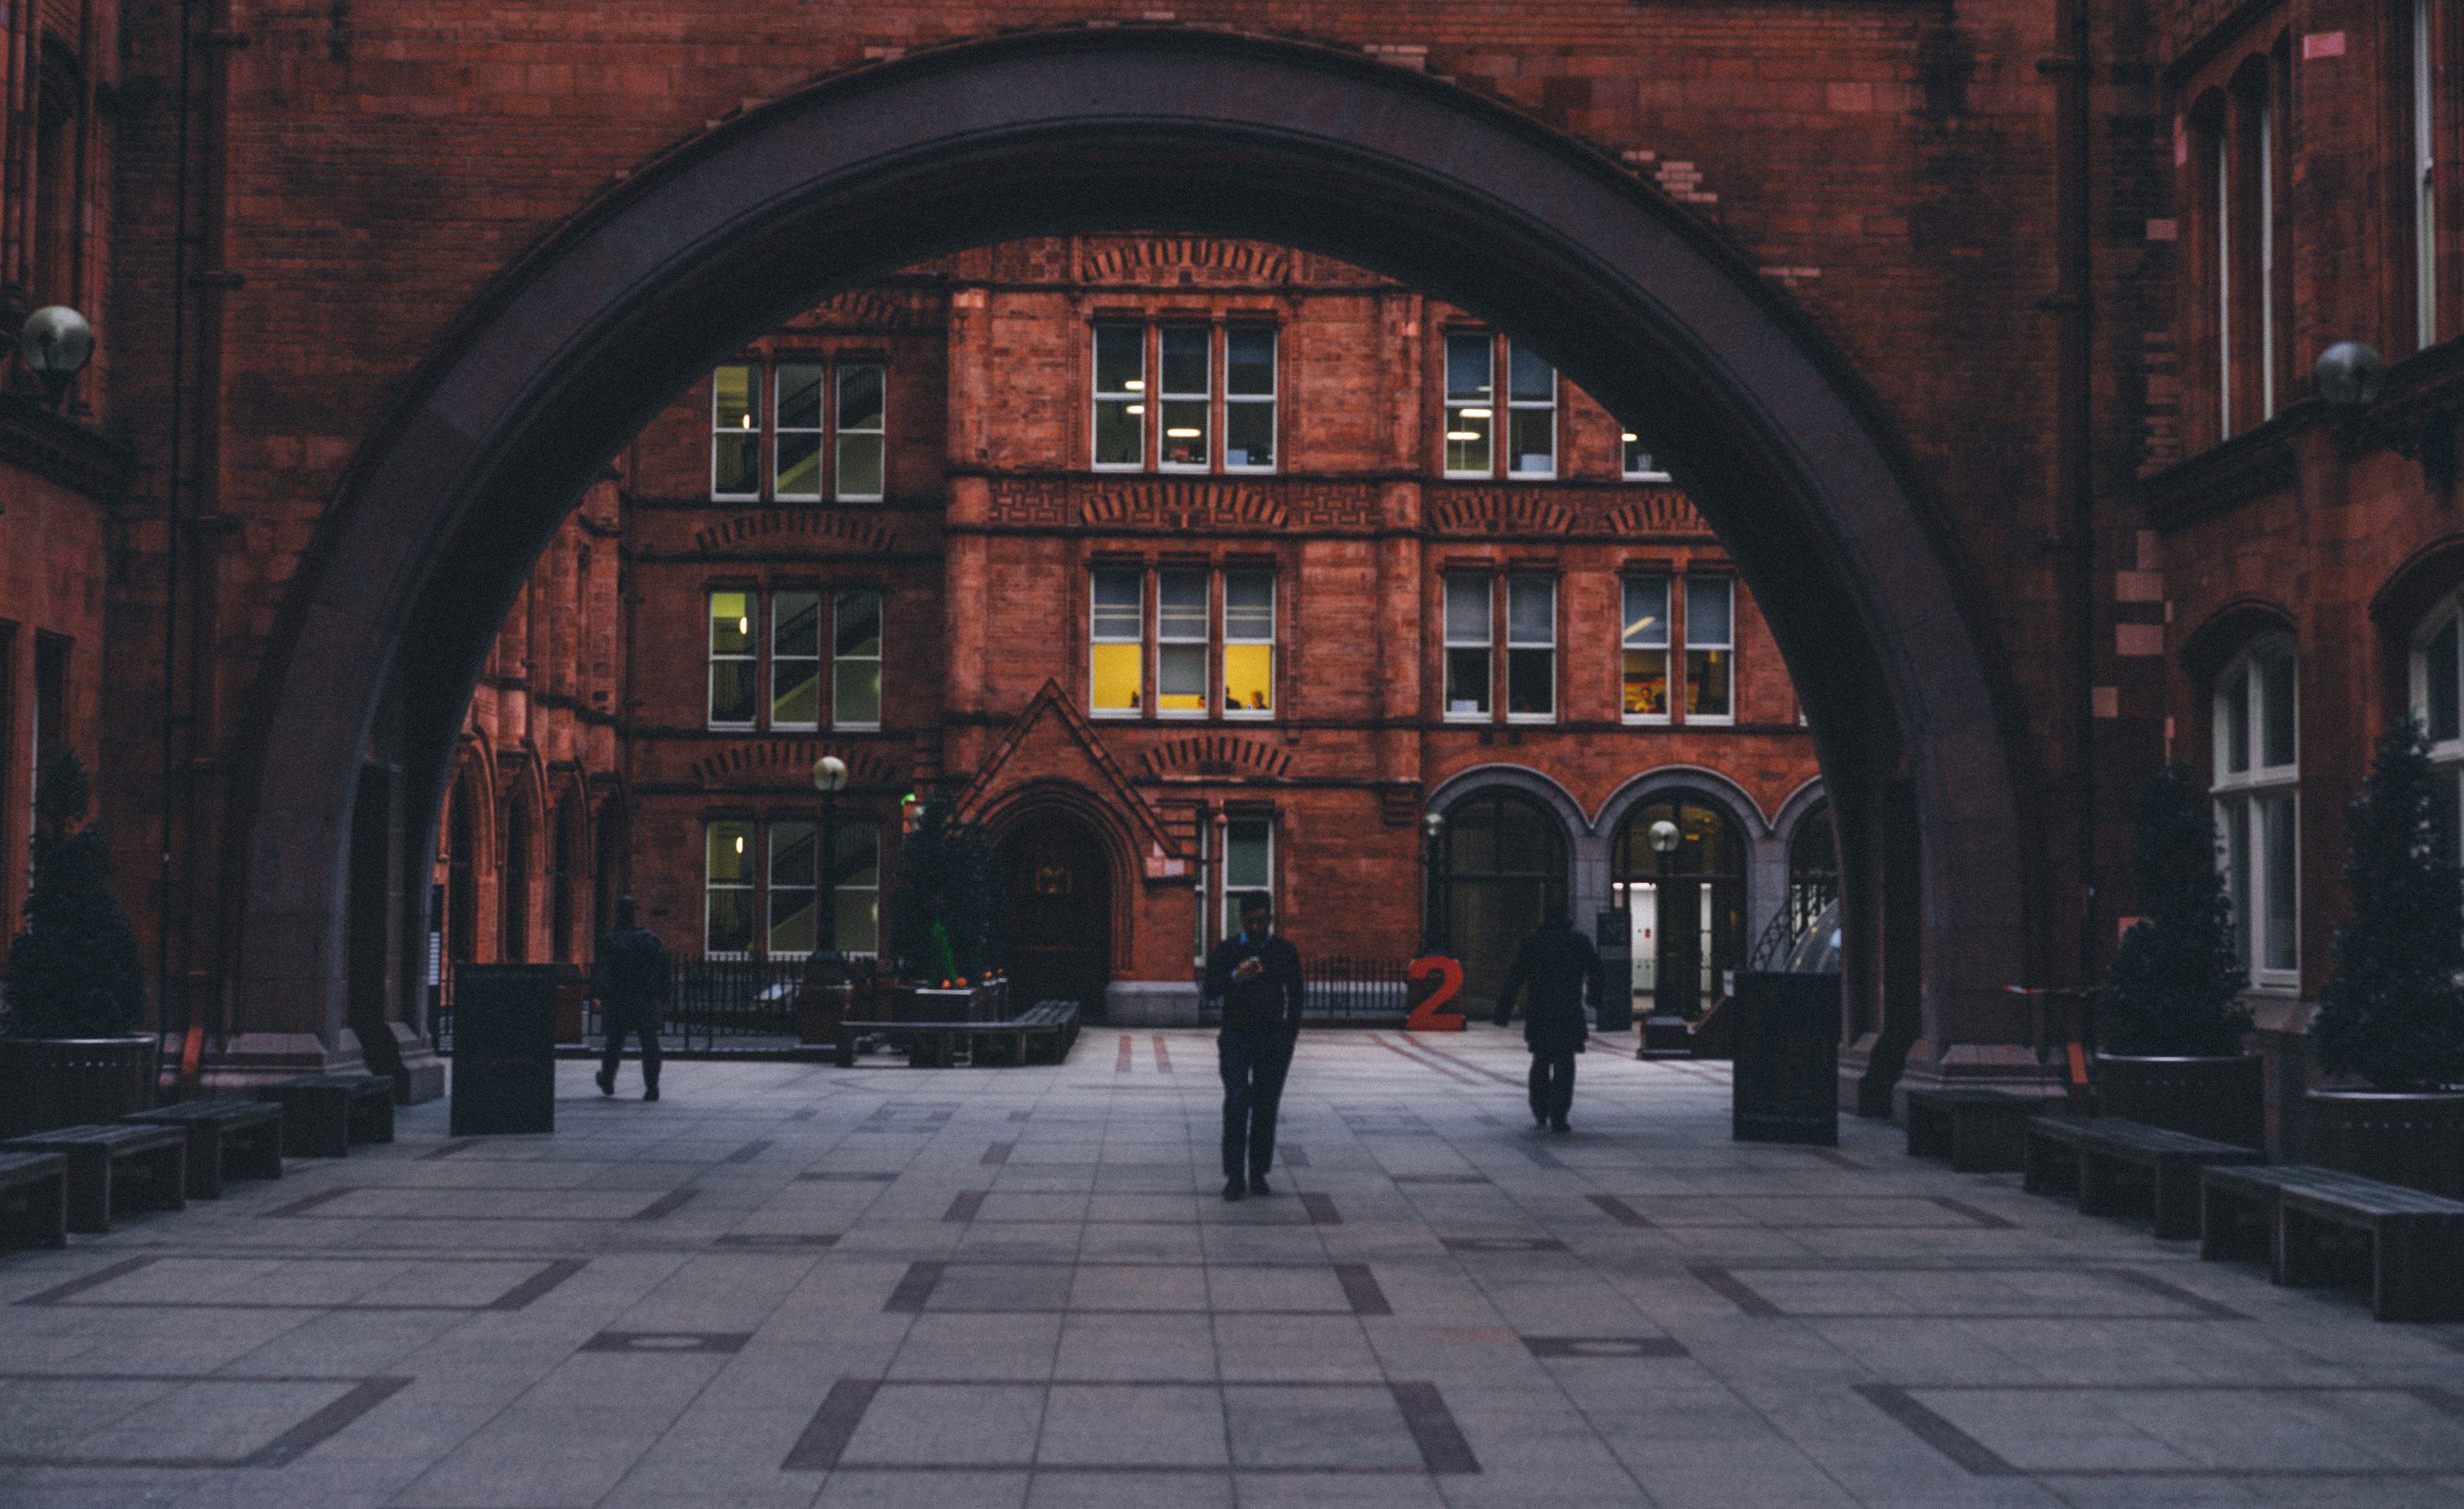
architecture, people, road, street, town, building, alley, city, cityscape, arch, evening, church, place of worship, arcade